Yosemite Short Line Railway

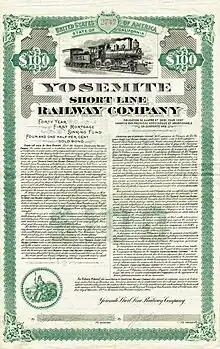
Bond of the Yosemite Short Line Railway Company from 1 September 1905

The Yosemite Short Line Railway was a narrow gauge railway constructed in the Yosemite region of California. The plan was to construct a railway long, serving logging interests and tourists visiting the Yosemite National Park. Construction commenced in 1905 but construction was abandoned due to the financial crisis caused by the 1906 San Francisco earthquake, with only constructed. The railway was abandoned by 1917. Locomotive power was provided by two Porter 0-4-0T steam locomotives.